Bandung Conference

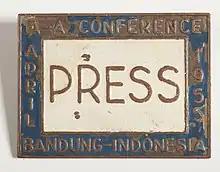
Press pin issued to American journalist Ethel Lois Payne for the conference.

Major debate centered on the question of whether Soviet policies in Eastern Europe and Central Asia should be censured along with Western colonialism. A memo was submitted by 'The Moslem Nations under Soviet Imperialism', accusing the Soviet authorities of massacres and mass deportations in Muslim regions, but it was never debated. A consensus was reached in which "colonialism in all of its manifestations" was condemned, implicitly censuring the Soviet Union, as well as the West. China played an important role in the conference and strengthened its relations with other Asian nations. Having survived an assassination attempt on the way to the conference, the Chinese premier, Zhou Enlai, displayed a moderate and conciliatory attitude that tended to quiet fears of some anticommunist delegates concerning China's intentions.